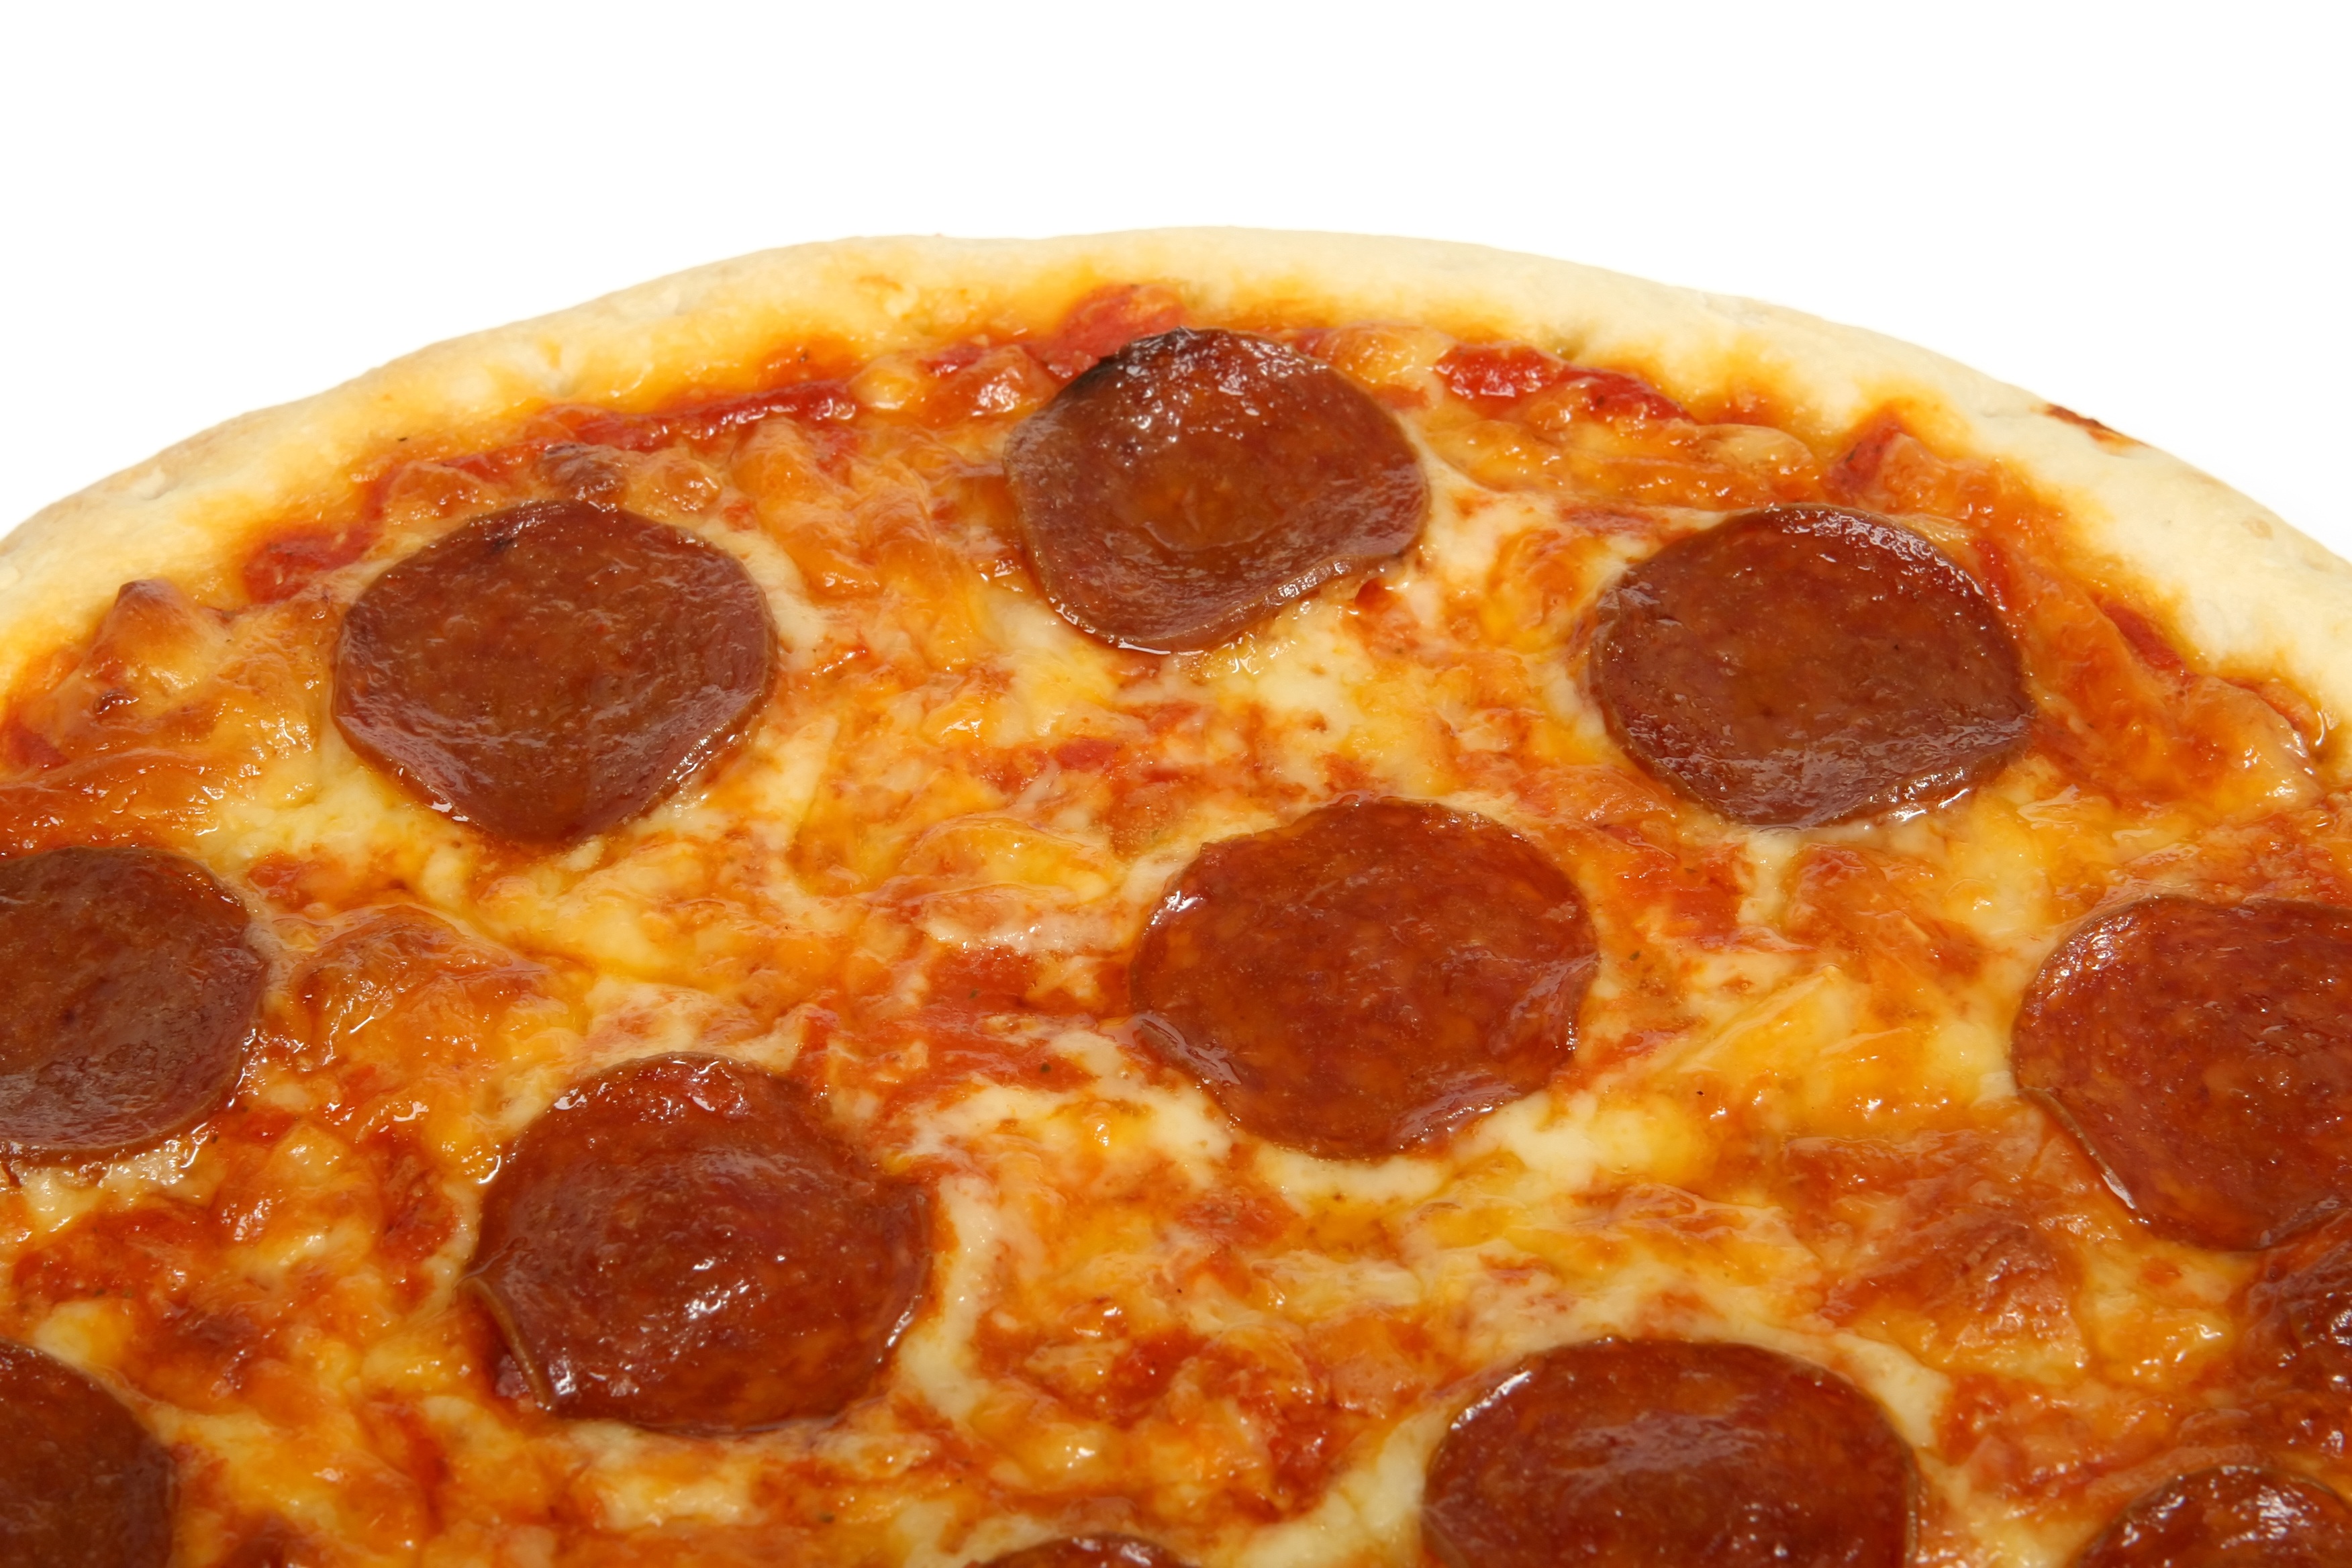
restaurant, roast, orange, dish, food, red, macro, natural, america, fresh, italy, weight, yellow, closeup, healthy, meat, cuisine, bread, health, dough, pizza, cheese, tomato, sausage, baked, pepperoni, cooked, american, nutrition, hot, spices, spicy, good, oven, loss, diet, herbs, italian, ham, organic, grilled, copyspace, italian food, pizza cheese, european food, sicilian pizza, wholesome